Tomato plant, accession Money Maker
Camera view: horizontal (90 deg, fisheye); turntable rotation: 90 degrees
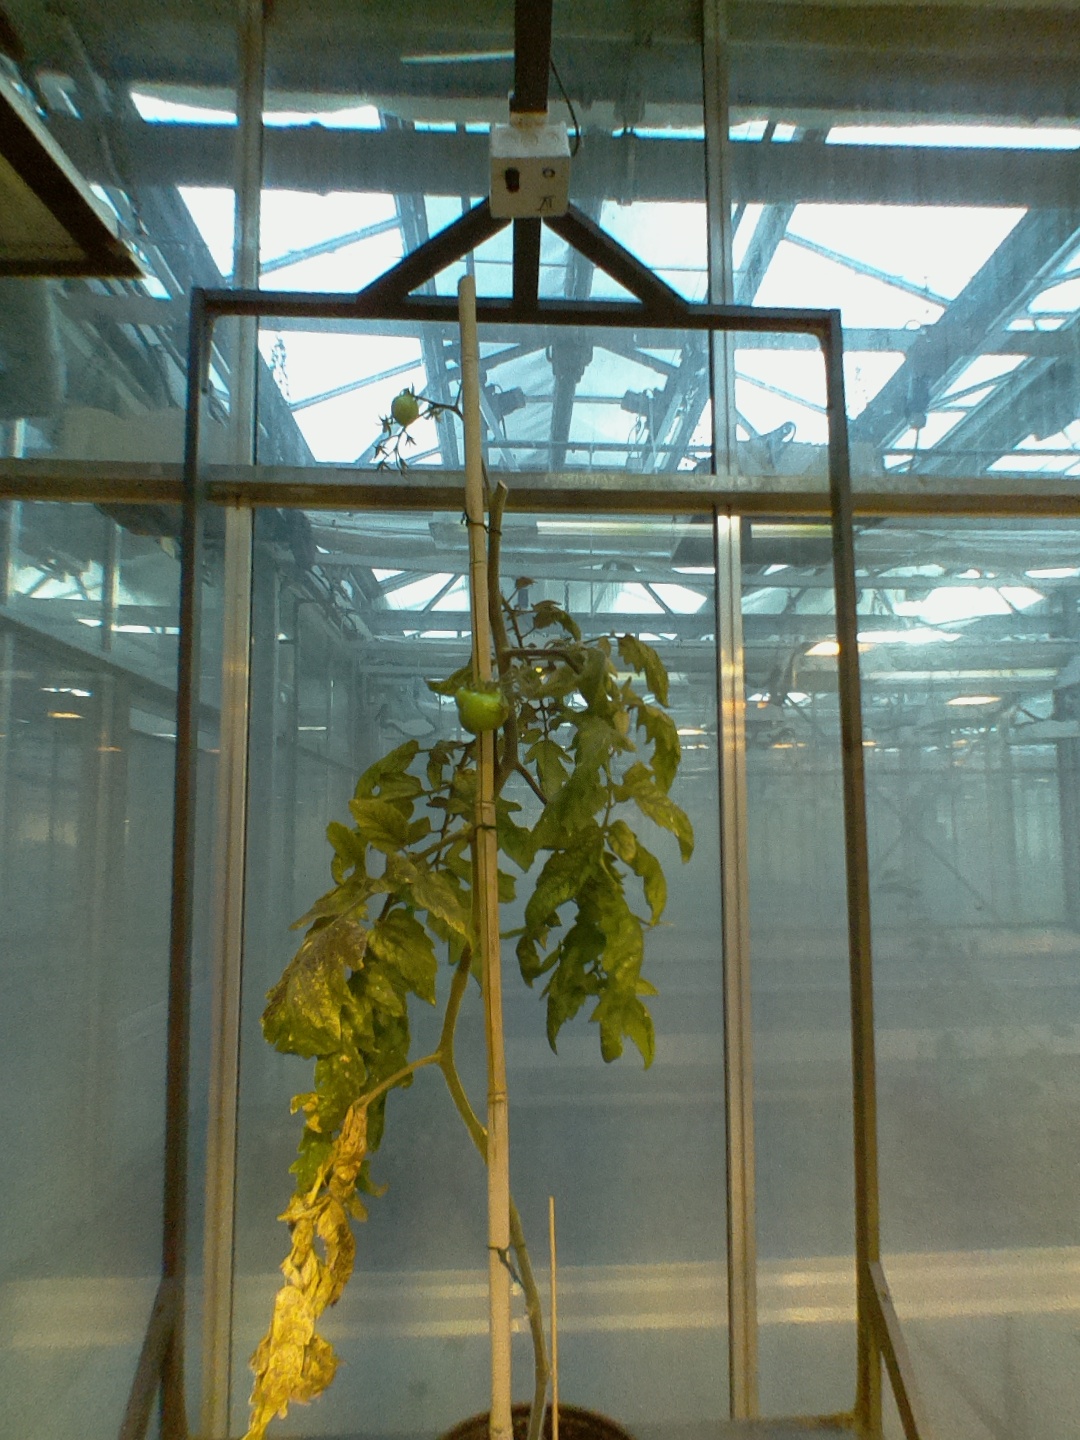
BBCH growth stage 78: 80% -90% of final fruit size